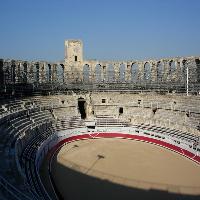
Weather: sun or clear